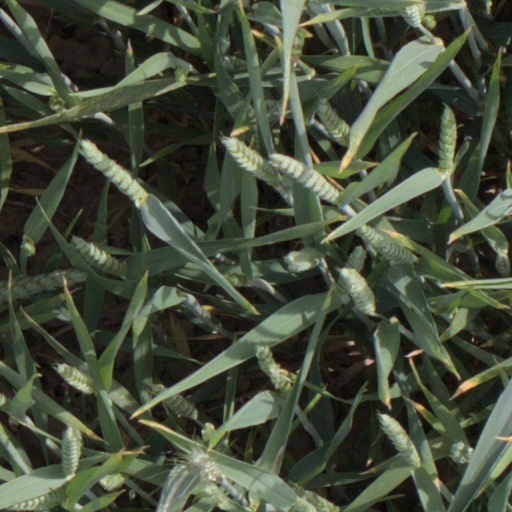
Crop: wheat